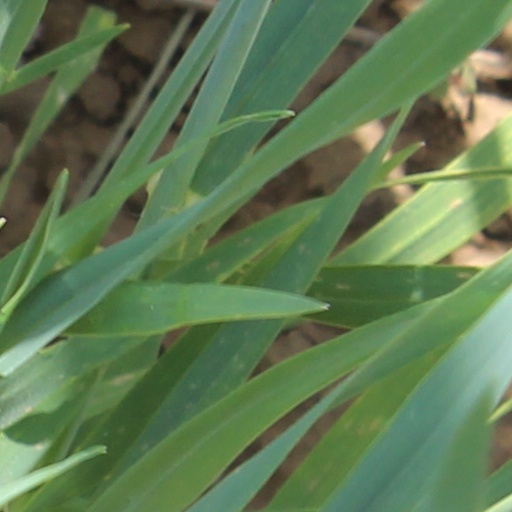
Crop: wheat